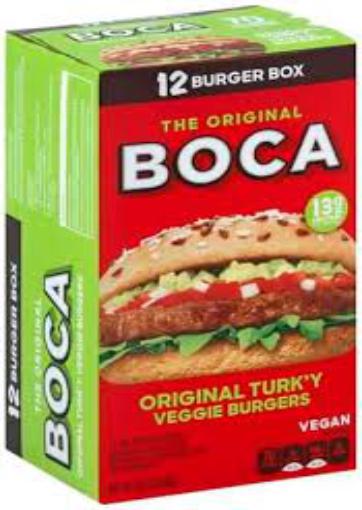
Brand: Boca Burger
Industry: Food